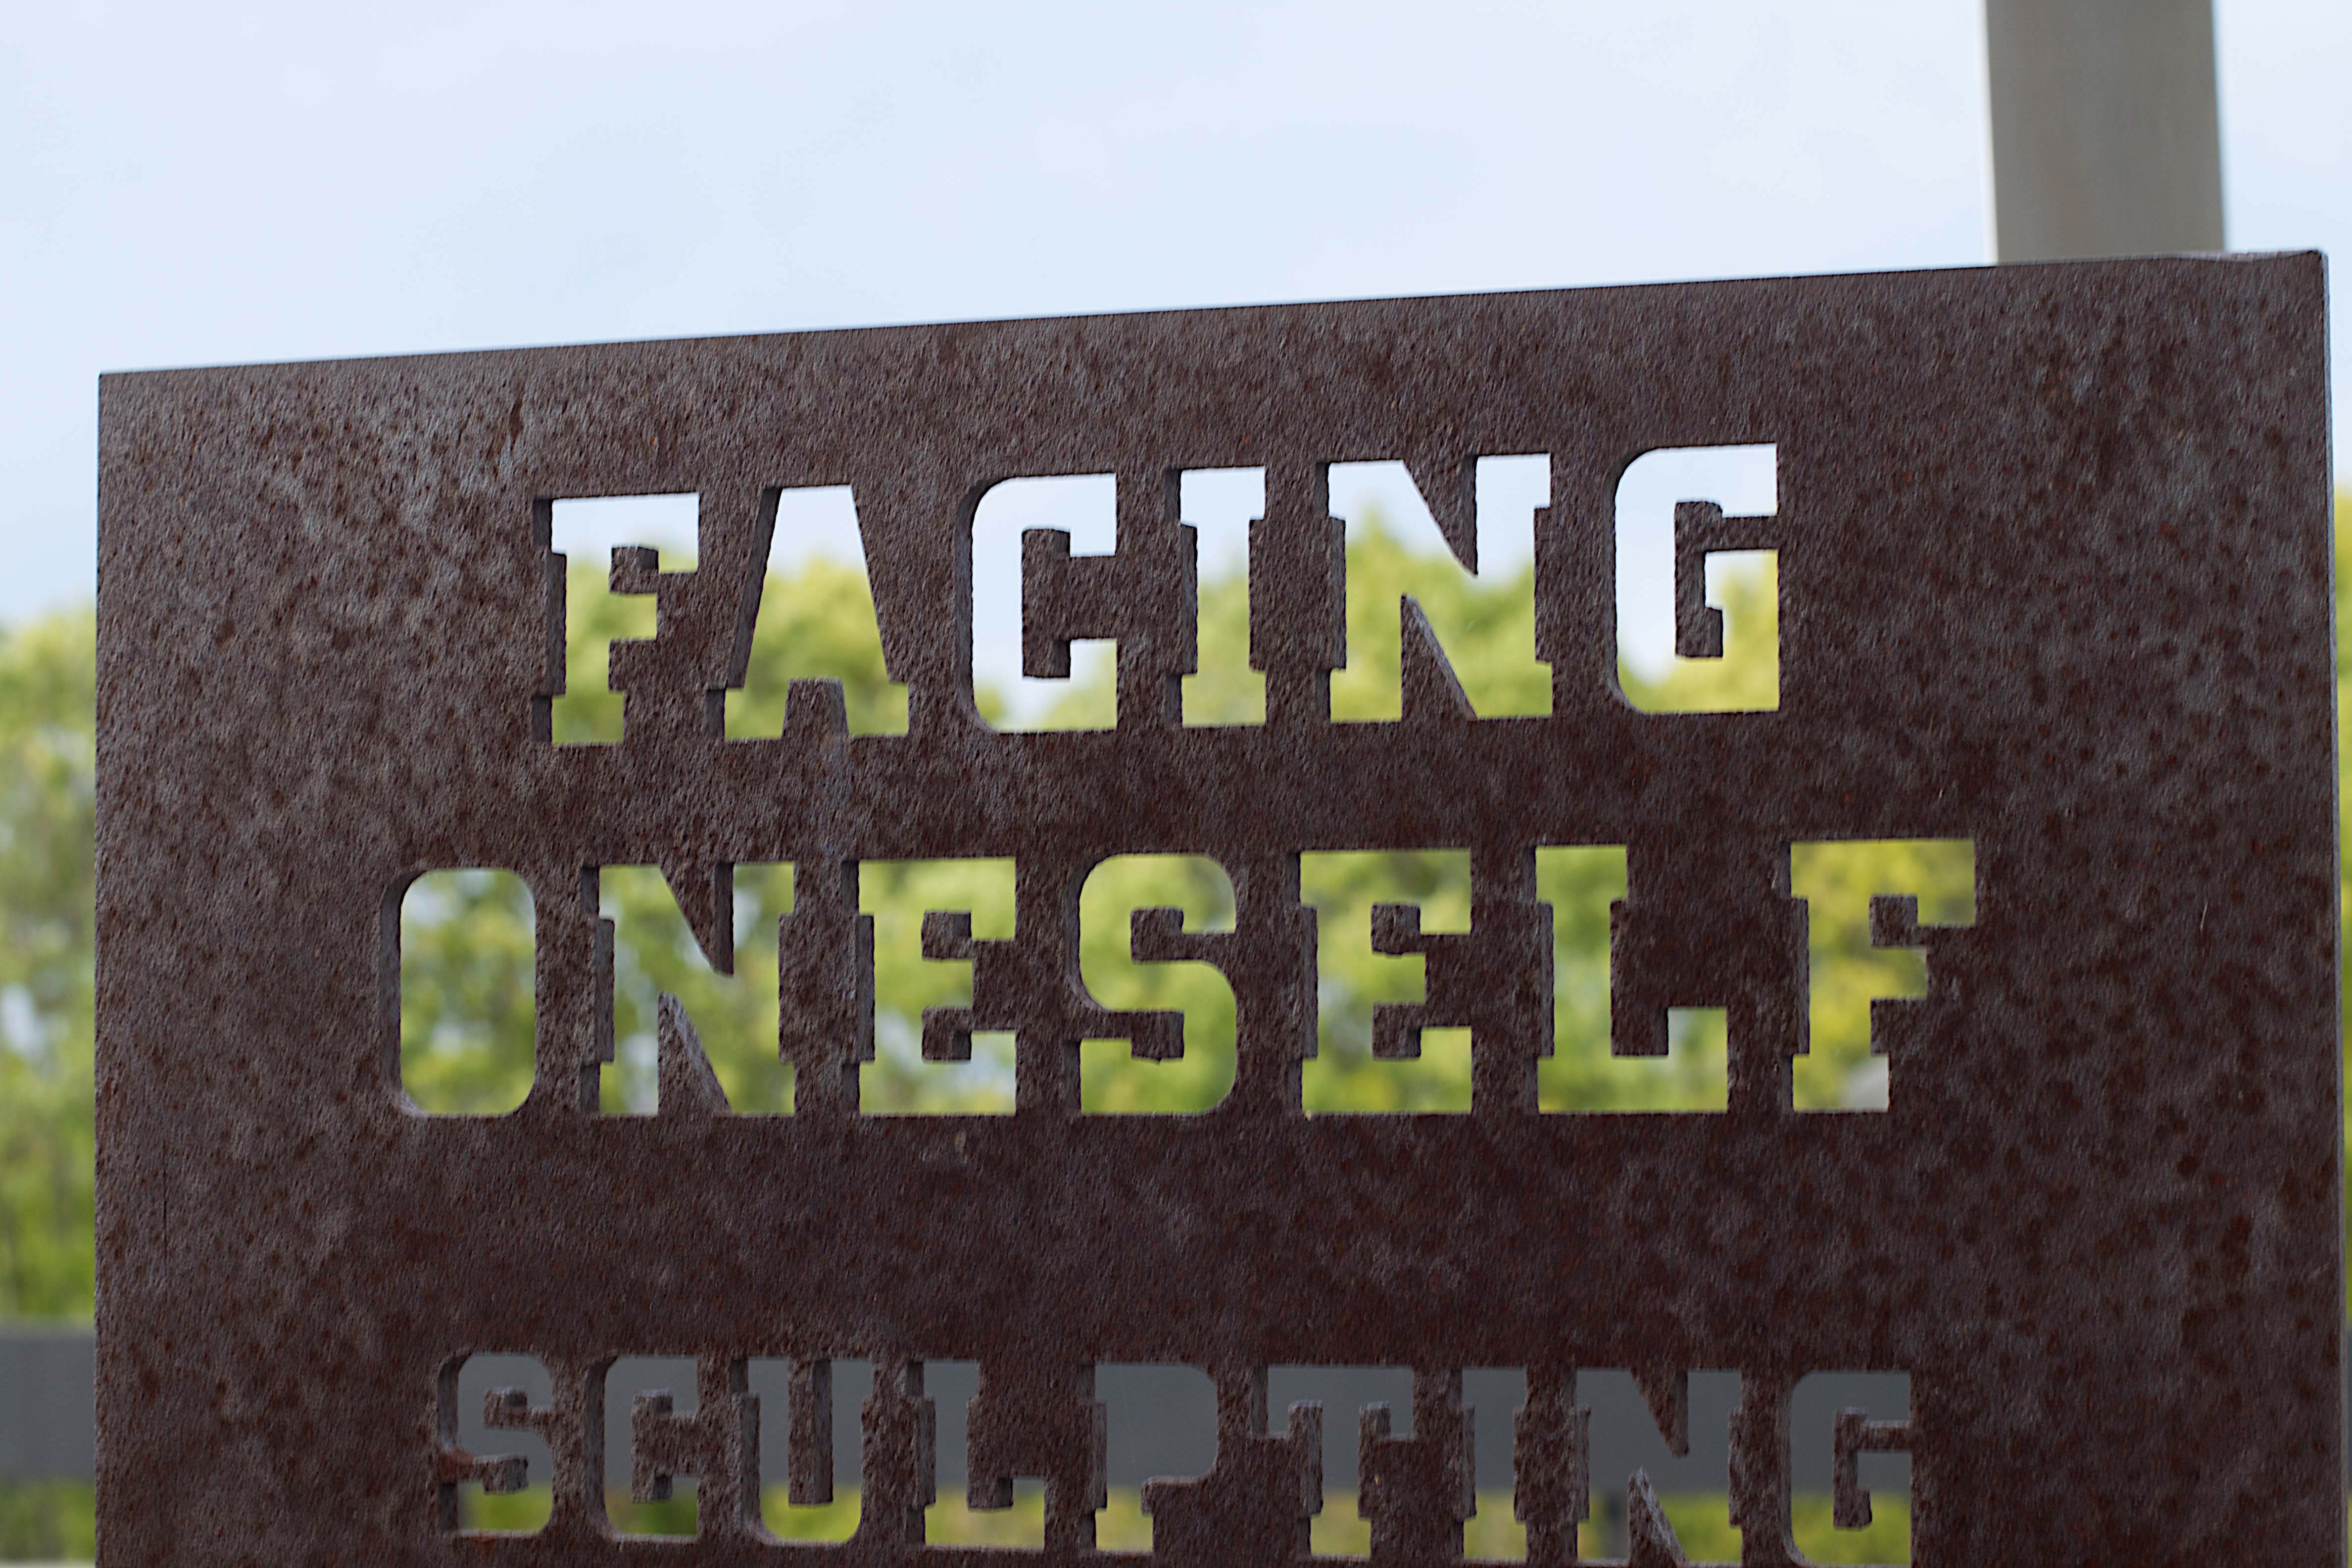
number, advertising, sign, green, banner, signage, brand, font, design, odyssey